Sicily

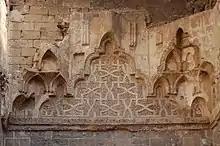
Arabesque on a wall in the Cuba Palace in Palermo

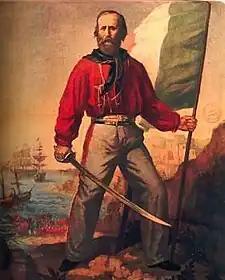
Giuseppe Garibaldi lands in Marsala in 1860, during the Expedition of the Thousand, as part of the Italian unification

After taking areas occupied by the Vandals in North Africa, Justinian I retook Italy as an ambitious attempt to recover the lost provinces in the West. The re-conquests marked an end to over 150 years of accommodating policies with tribal invaders. His first target was Sicily, leading to the Gothic War (535–554) between the Ostrogoths and the Eastern Roman Empire, also known as the Byzantine Empire. Justinian's general Belisarius was assigned to the military task. Sicily was used as a base for the Byzantines to conquer the rest of Italy, including Naples, Rome, and Milan. It took five years before the Ostrogoth capital Ravenna fell in 540. However, the new Ostrogoth king Totila counterattacked, moving down the Italian peninsula, plundering and conquering Sicily in 550. Totila was defeated and killed in the Battle of Taginae by Byzantine general Narses in 552 but Italy was in ruins.